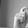
ASL letter: X